Joseph Crawford (trade unionist)

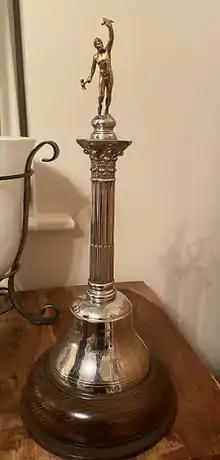
Bell presented to him

As leader of the union, Joe Crawford represented it at the Trades Union Congress (TUC), and he served on its General Council. Between 1972 and 1973, he was the President of the TUC. He retired from his trade union posts later that year.